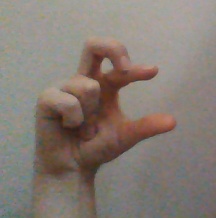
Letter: thal